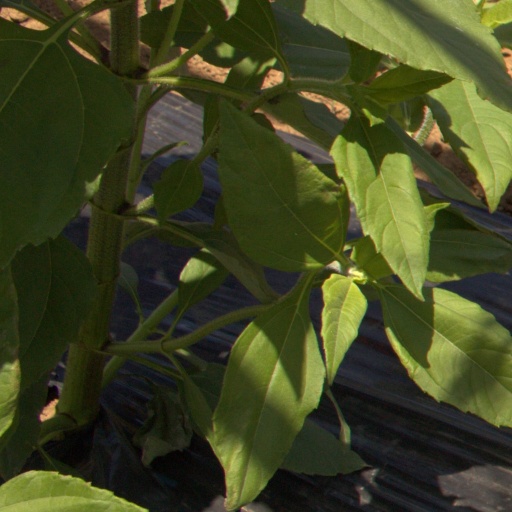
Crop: Jerusalem artichoke